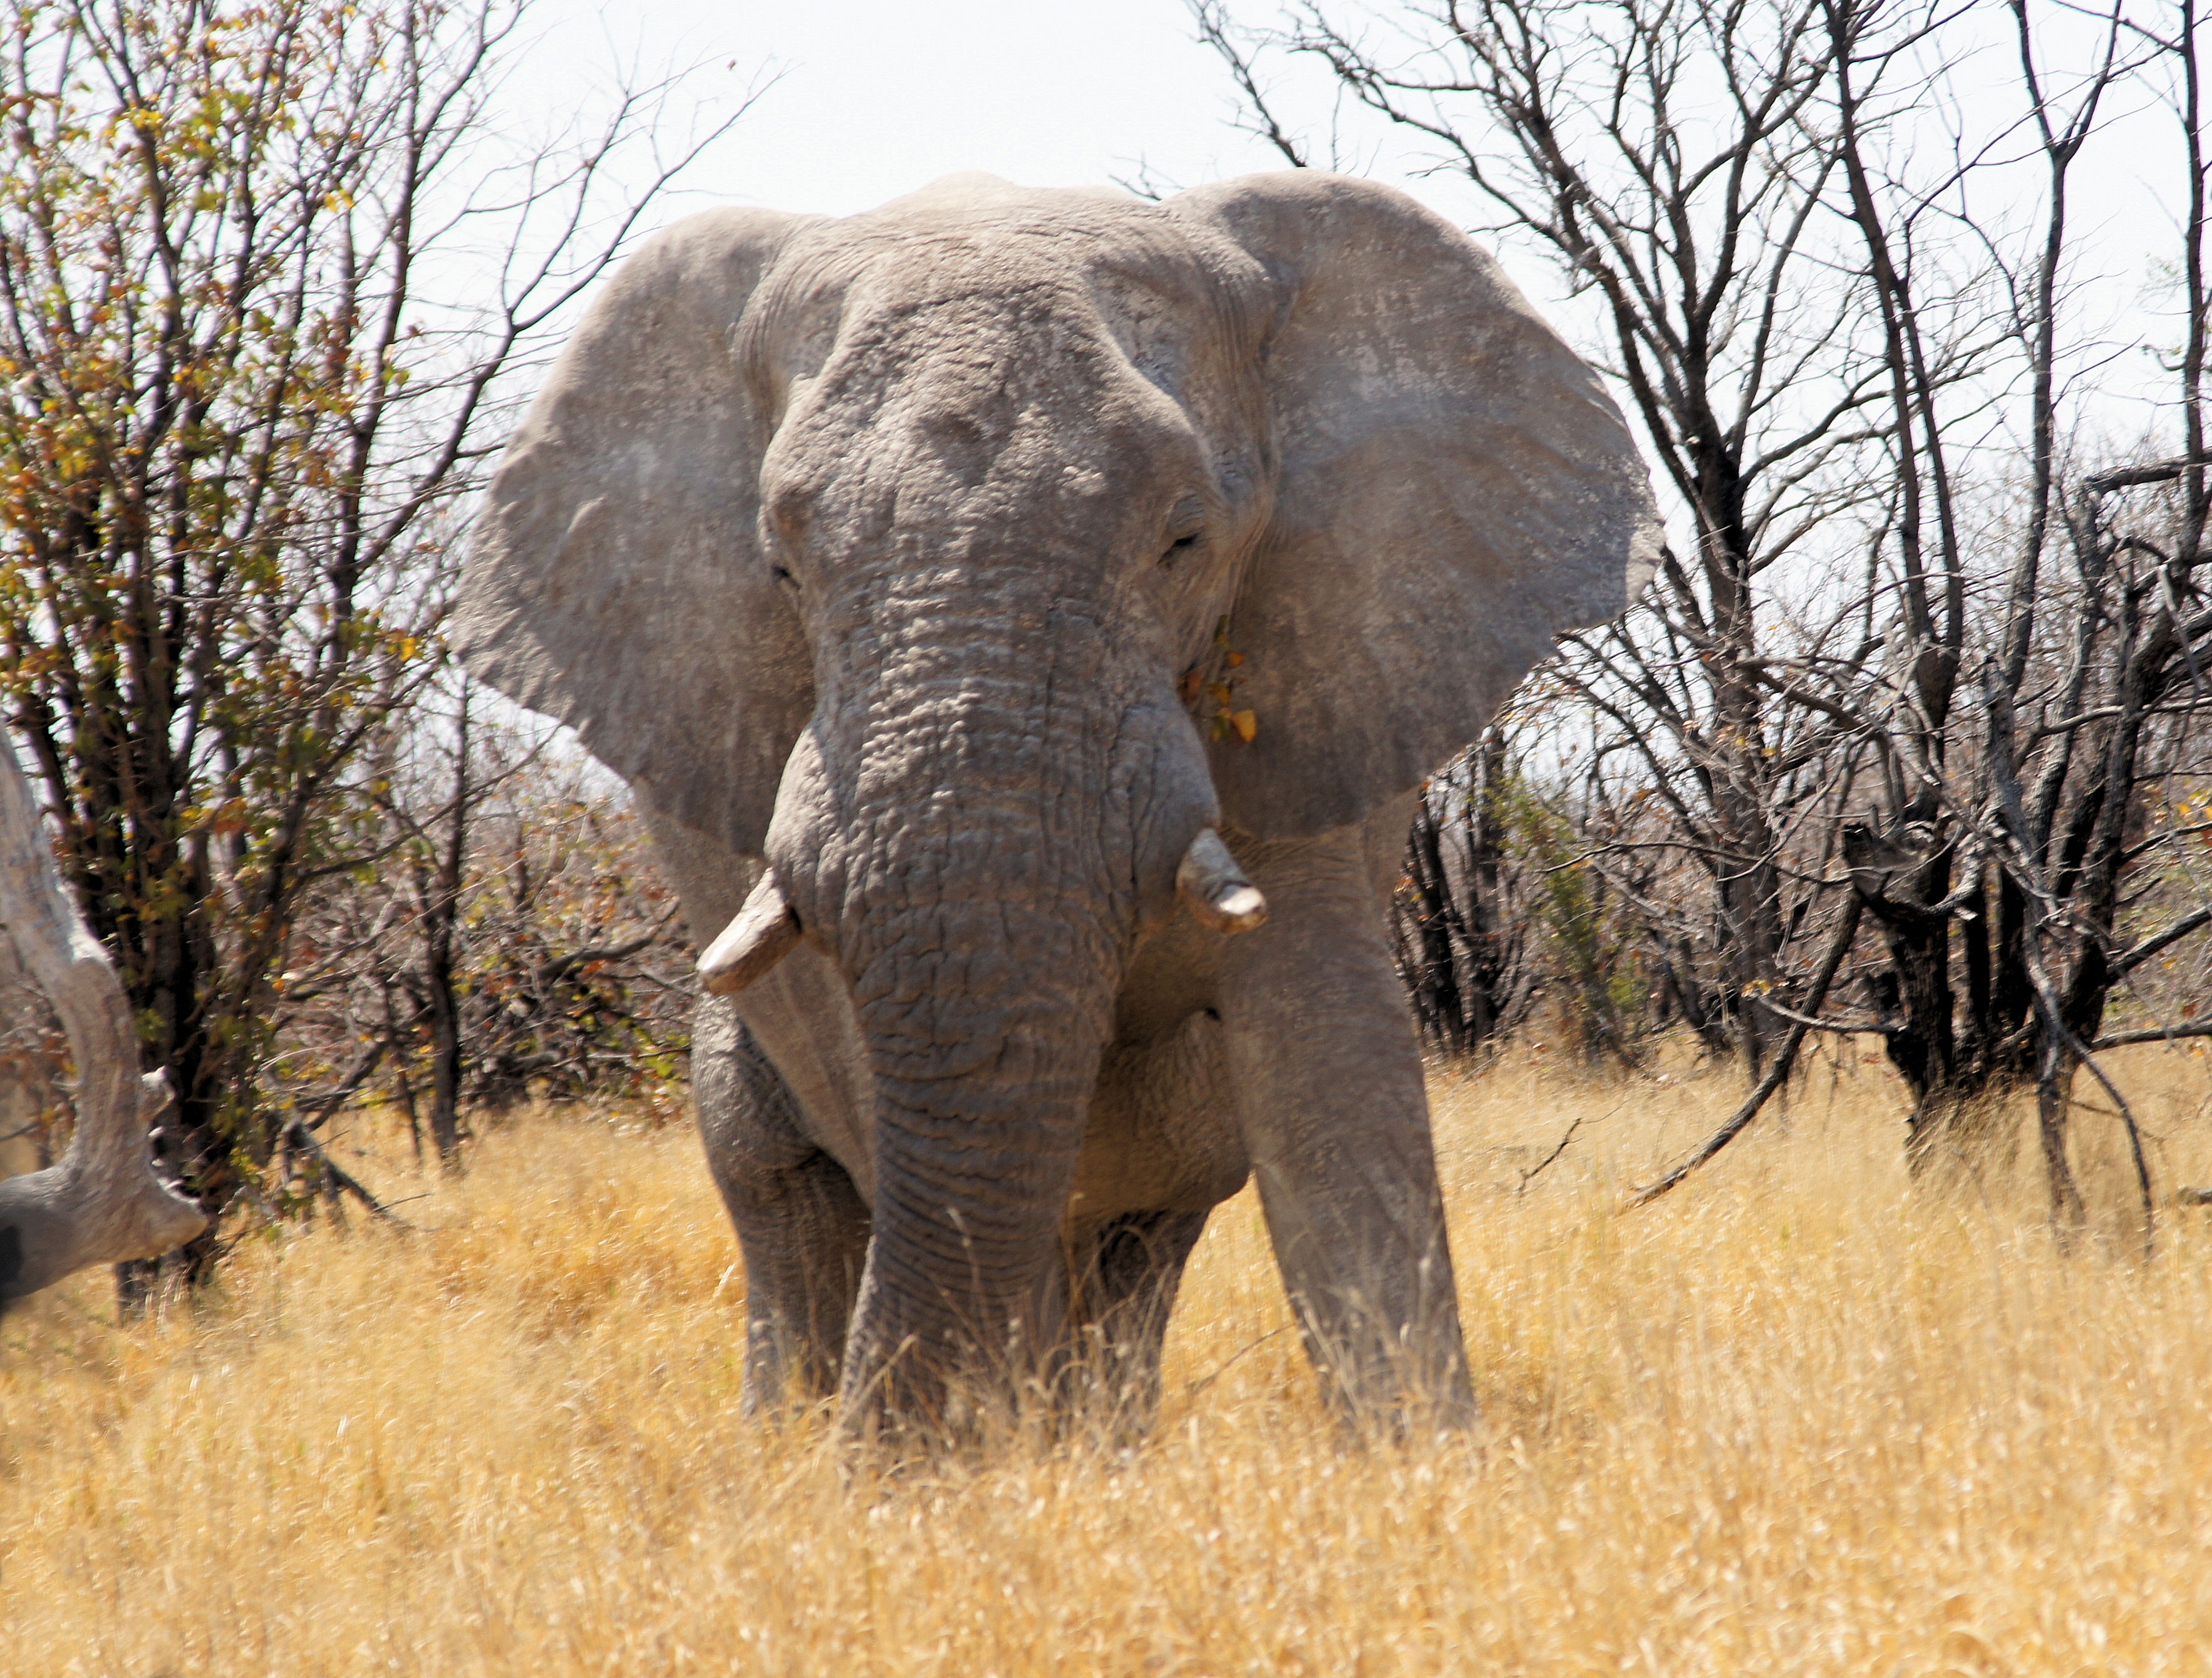
wilderness, adventure, animal, travel, wildlife, africa, mammal, national park, fauna, savanna, elephant, grassland, vertebrate, safari, proboscis, namibia, african bush elephant, indian elephant, african elephant, etosha, elephants and mammoths